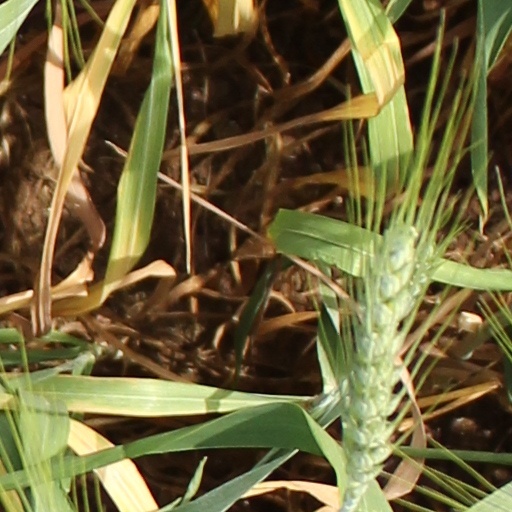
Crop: wheat